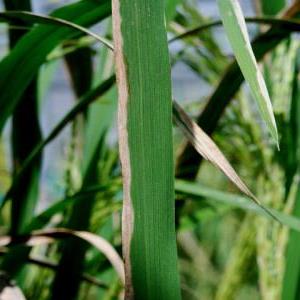
Disease: Bacterialblight